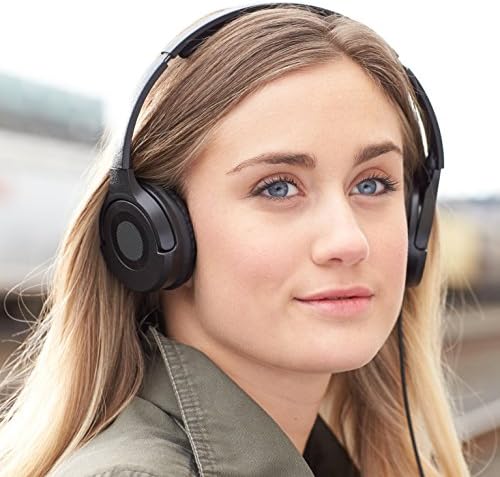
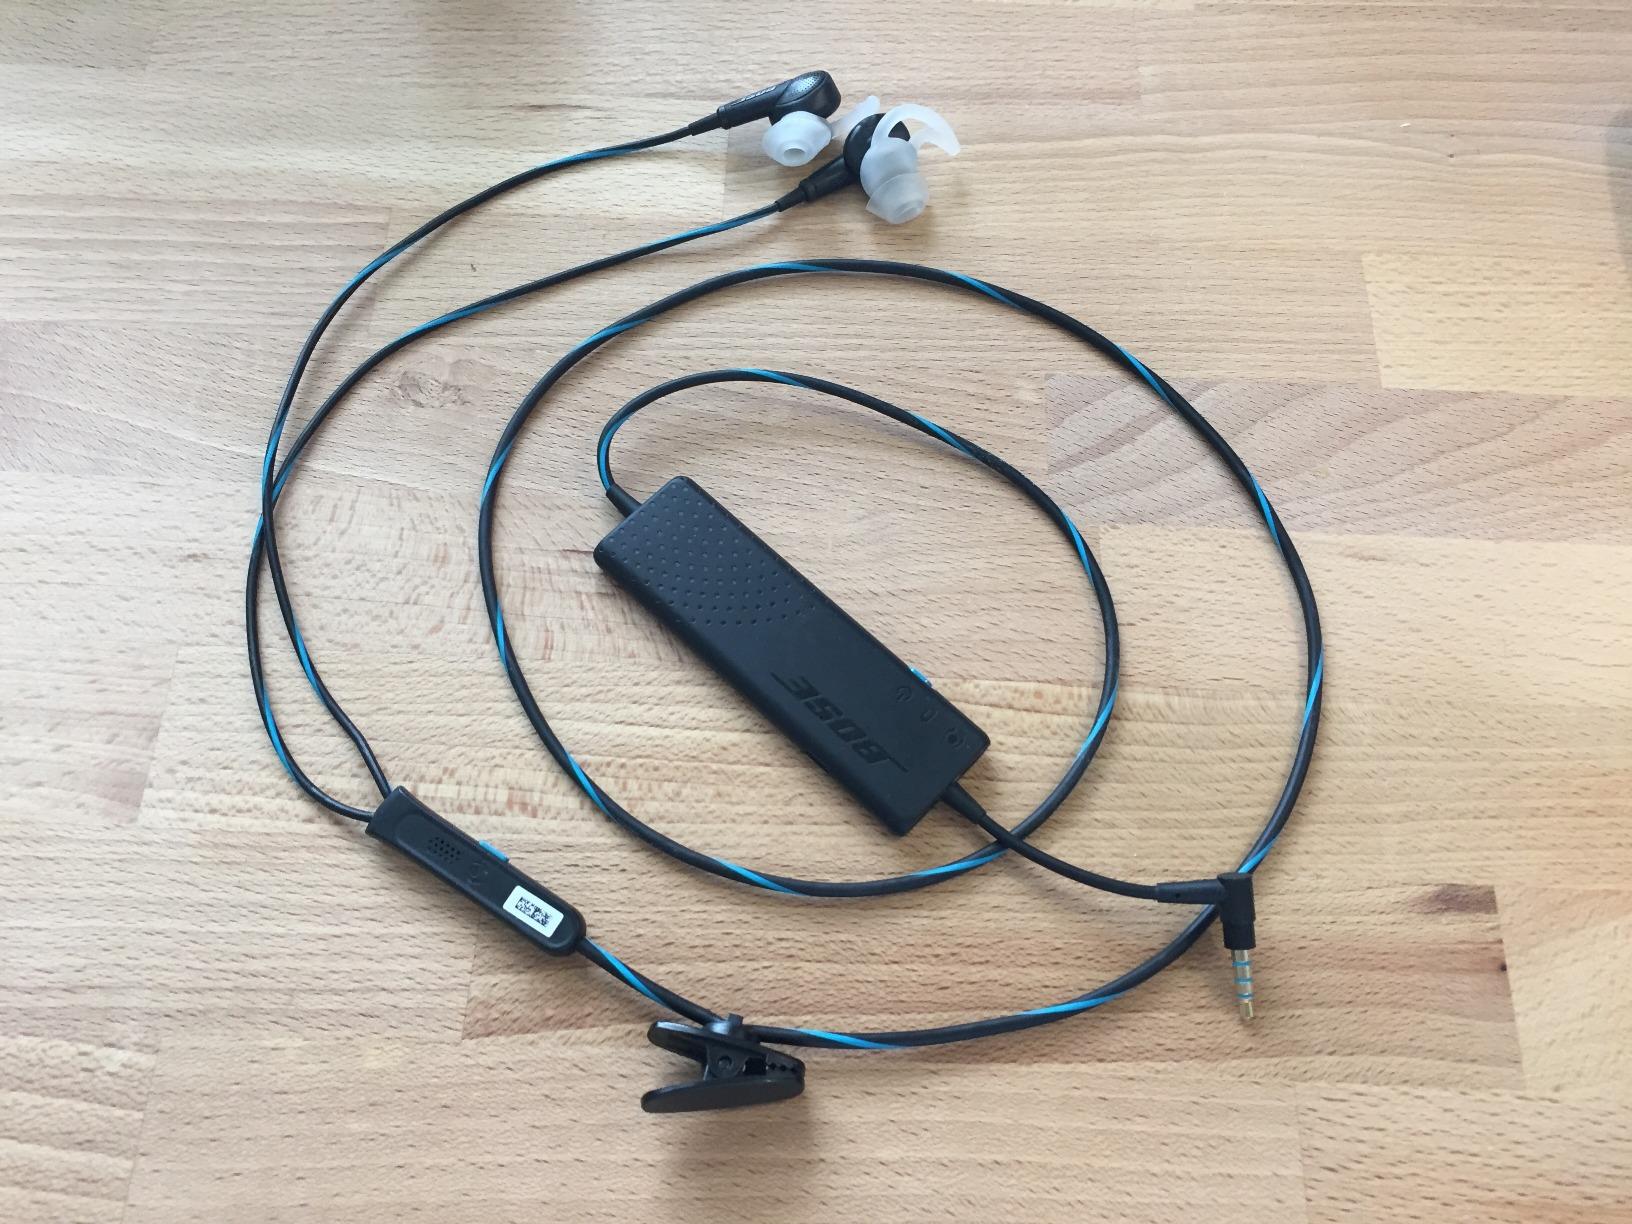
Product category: headphones
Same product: no